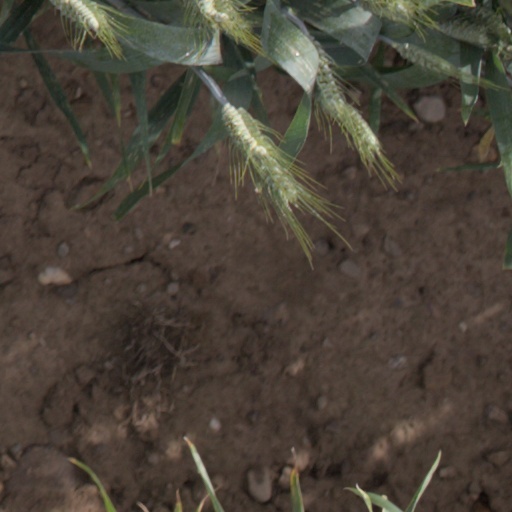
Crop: wheat